Muhammad Najem

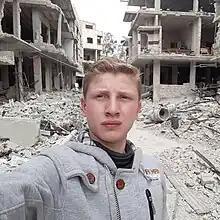

Muhammad Najem (born 2002) is a Syrian war reporter and activist who has been documenting the Syrian civil war since the age of 15. In December 2017, his home of Ghouta, a suburb of Damascus, was besieged by the Syrian Army, and Najem told his family he wanted to tell their story. They decided to release English-language videos on YouTube featuring Najem, assisted by his older brother Firas, a photojournalist, and their sister Hiba, a teacher, who helped translate. His videos attained a wide audience in February 2018, when CNN producer Nora Neus picked up his story. Shortly after, RT ran a story accusing him of being a "crisis actor".